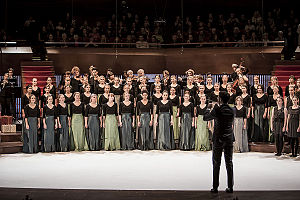
DR Pigekoret
DR PigeKoret ved julekoncerten 2013.
DR PigeKoret ved julekoncerten 2014
DR Pigekoret er et dansk pigekor, som Danmarks Radio etablerede i 1938 som pendant til Statsradiofoniens Drengekor, der blev oprettet i 1929. Korets chefdirigent siden 2013 er Phillip Faber.